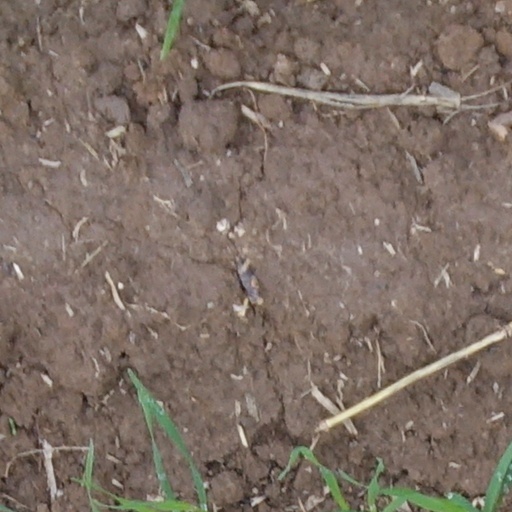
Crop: wheat